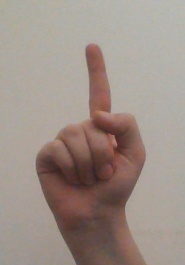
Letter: bb